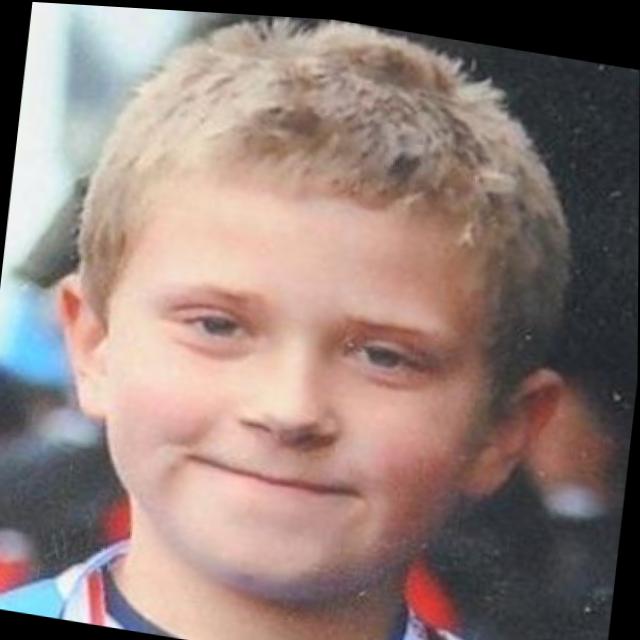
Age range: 0-12